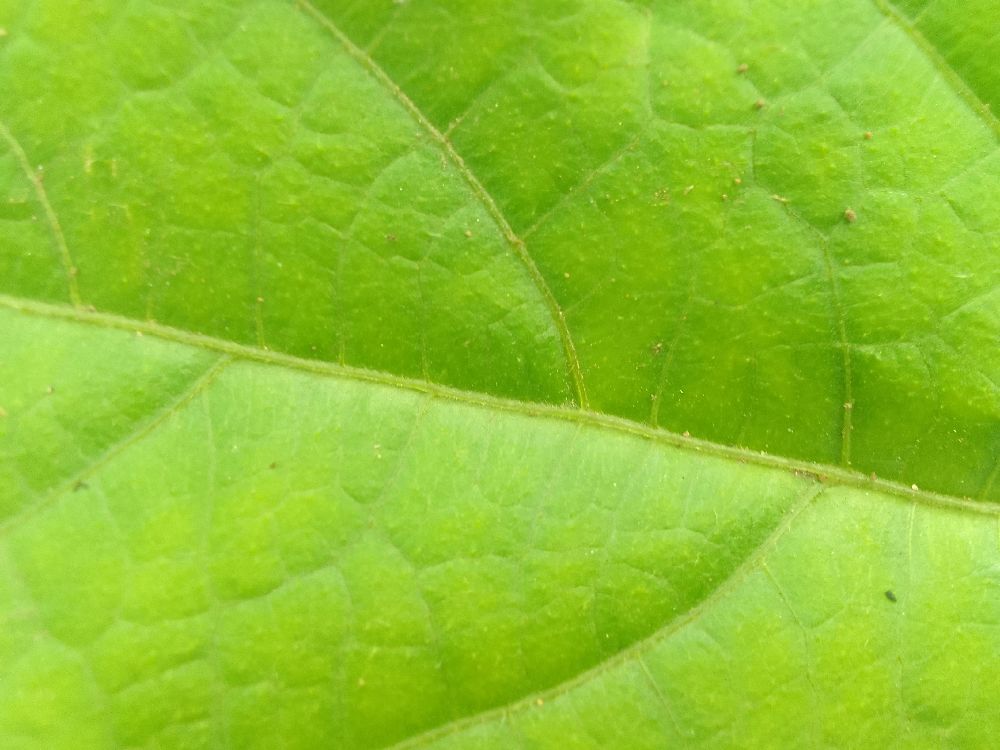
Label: healthy